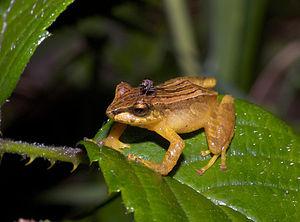
Pristimantis dorsopictus est une espèce d'amphibiens de la famille des Craugastoridae.